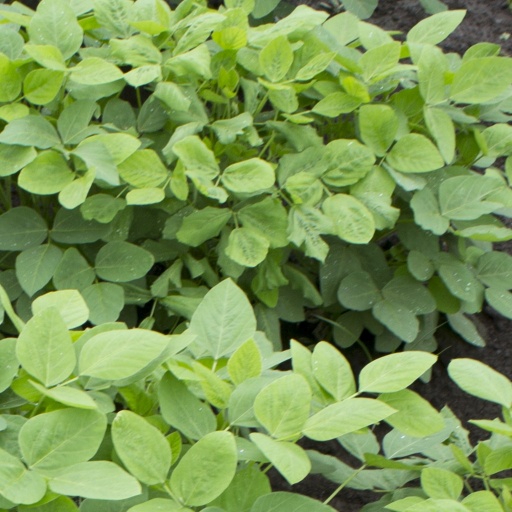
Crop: soybean